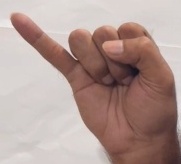
ASL sign: J